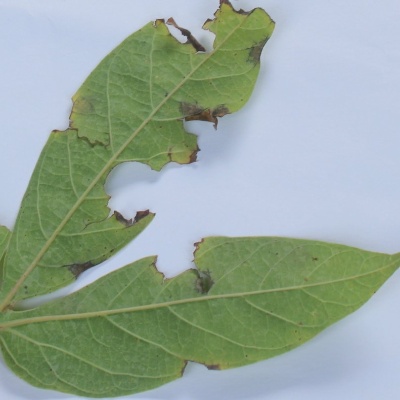
Crop: Cassava
Condition: brown spot